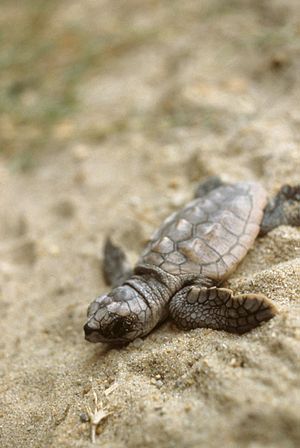
The Last Song (film) / Produktion / Indspilning / Karettehavskildpadder
De udklækkede karettehavskildpaddeunger, der medvirker i filmen, var fanget tilfældigt fra reder på Tybee Island og Sapelo Island.[75]
A small grey-brown turtle lies on its stomach on sand. It lies diagonally across the picture frame with its head in the lower-left corner.
The Last Song er et amerikansk romantisk ungdomsdrama fra 2010, baseret på Nicholas Sparks' roman af samme navn. Filmen blev instrueret af Julie Anne Robinson, som hendes instruktørdebut og er skrevet af Sparks og Jeff Van Wie. I The Last Song medvirker Miley Cyrus, Liam Hemsworth og Greg Kinnear. Filmen følger en turmulent teenager, der tilbringer sin sommerferie hos sin far og forelsker sig i løbet af den sommer hun tilbringer hos sin far i det sydlige USA. Filmen er distributeret af Touchstone Pictures.